Asaphodes chlamydota

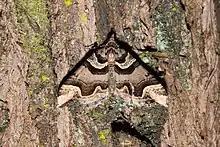
Observation of live "A. chlamydota".

The habitat of this species is amongst native forest as well as shrubland. It has been found at altitudes of below 500 m.